Champagne wine region

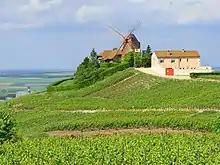
Champagne vineyards in Verzenay in the Montagne de Reims subregion

The Champagne province is located near the northern limits of the wine world along the 49th parallel. The high latitude and mean annual temperature of 10 °C (50 °F) creates a difficult environment for wine grapes to fully ripen. Ripening is aided by the presence of forests which helps to stabilize temperatures and maintain moisture in the soil. The cool temperatures serve to produce high levels of acidity in the resulting grape which is ideal for sparkling wine.